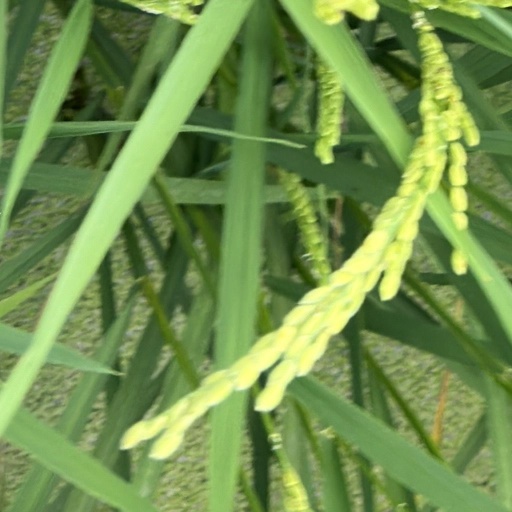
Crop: rice